Teodor Majkowicz

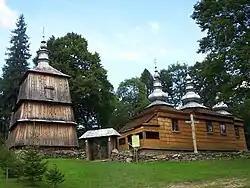
St. Nicholas Church in the native village of Bishop Teodor Majkowicz Rzepedź, where he is buried in the churchyard cemetery

Born in Rzepedź, Second Polish Republic in the Ukrainian family of Ivan and Mariya Harhaj in 1932 and in 1947, together with family, was forced resettlement after Operation Vistula. He was ordained a priest on 24 June 1956 by Roman Catholic Bishop Marian Jankowski. He worked as a Roman Catholic priest, but in 1960th begun to help in the renewed Greek Catholic parishes.